Paradiso, Ticino

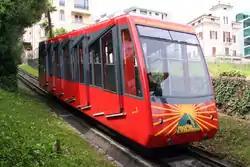
Monte San Salvatore funicular

Paradiso railway station, on the Swiss Federal Railway's Gotthard Railway, is served by regular trains of the Treni Regionali Ticino Lombardia (TILO), which operate every half-hour between Bellinzona, Lugano and Chiasso. Some TILO trains continue to Milan in Italy, but most international trains pass through Paradiso without stopping, necessitating a change at Chiasso.